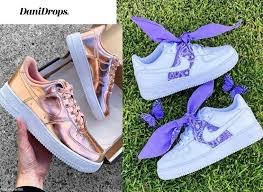
Label: Sneaker